Vatukoula

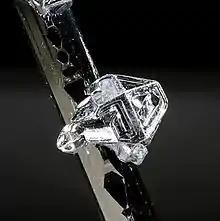
Native tellurium crystal on sylvanite from the Emperor Mine, Vatukoula, Tavua Gold Field (image width 2 mm)

Vatukoula (meaning "gold rock" in Fijian) is a gold mining settlement in Fiji, 9 km inland from the Town of Tavua on the island of Viti Levu.